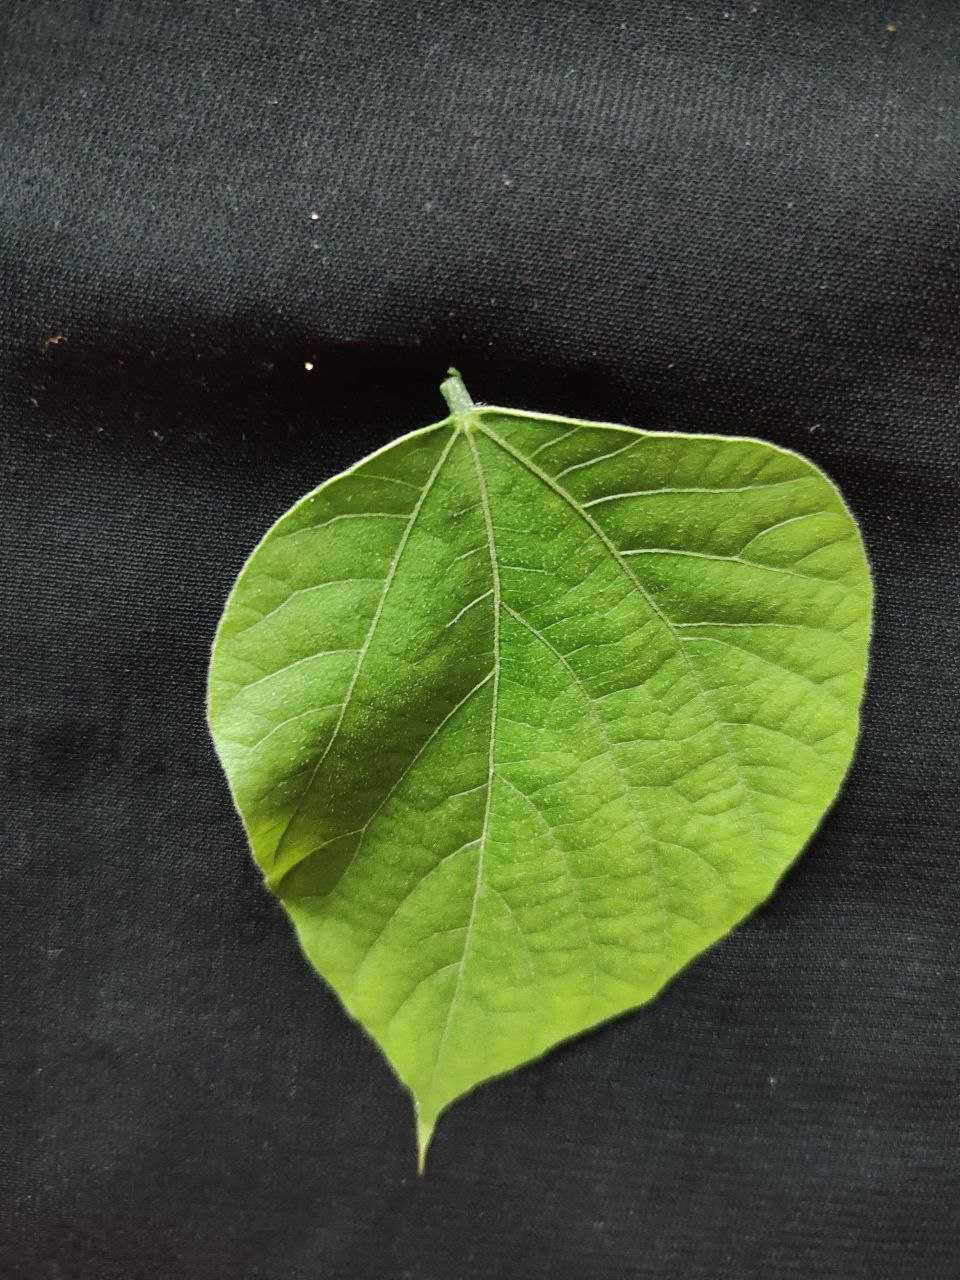
Crop: bean
Leaf condition: Fresh Leaf